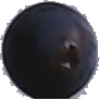
Label: blue_grape